Toronto Harbour

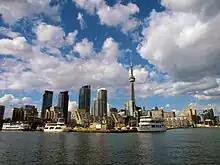
View of Bathurst Quay, one of several quays that still operate in Toronto's harbour.

By the time that the plans to build the St. Lawrence Seaway were announced, commercial usage of the harbour was already in decline. The previous infill on the eastern side created in the 1920s was used to build modern port facilities. In the 1970s, the northern shore was in decline and there was a new political initiative to rebuild the waterfront without industry in a manner seen in other cities. The Harbourfront project expropriated the lands west of York Street. Several facilities were renovated, such as the Terminal Warehouse, and others were demolished, creating space for recreational and cultural uses. The area around Yonge Street remained in private possession and a hotel and condominiums were built on the shoreline. The area east of Yonge Street remained in light industrial use under public possession. On the north side of the harbour, there are a few buildings left from the industrial period. Some are in use, such as the Redpath Sugar Refinery. Others have been demolished or are slated for demolition, including grain storage elevators at the east and west end of the inner harbour.